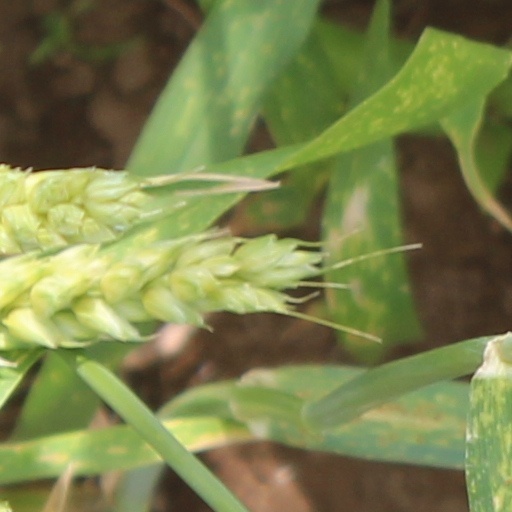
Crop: wheat